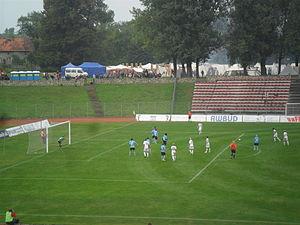
Le Championnat de Pologne de football féminin 2012-13 commence le 22 août 2012 et se termine le 3 juin 2013, sur un système aller-retour où les différentes équipes se confrontent deux fois par phase. Le RTP Unia Racibórz est le champion en titre.